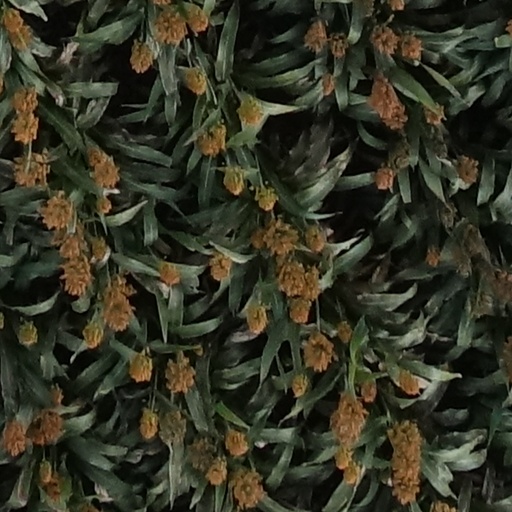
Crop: sorghum